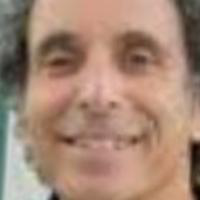
Age group: age 56-65